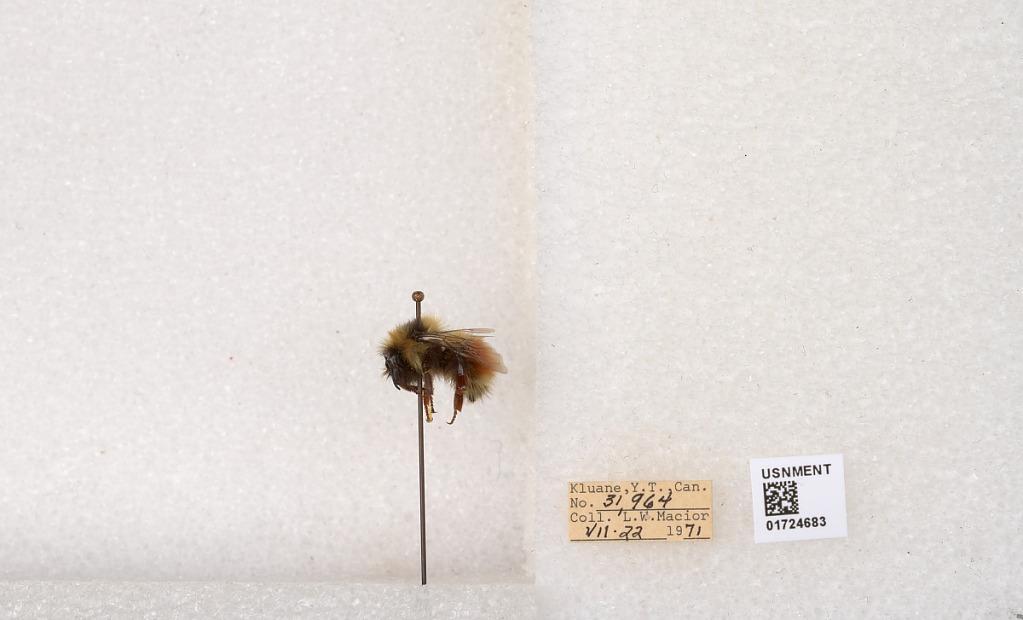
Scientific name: Bombus (Pyrobombus) sylvicola Kirby
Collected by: L. Macior
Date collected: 1971-7-22
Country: Canada
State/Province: Yukon Territory
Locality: Kluane National Park and Reserve
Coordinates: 60.7493, -139.504